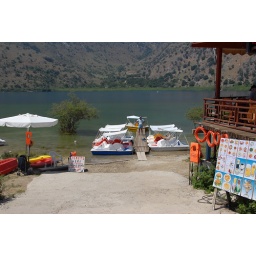
Small fresh water lake near georgioupolis